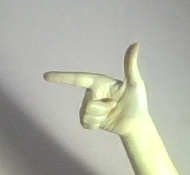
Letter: yaa